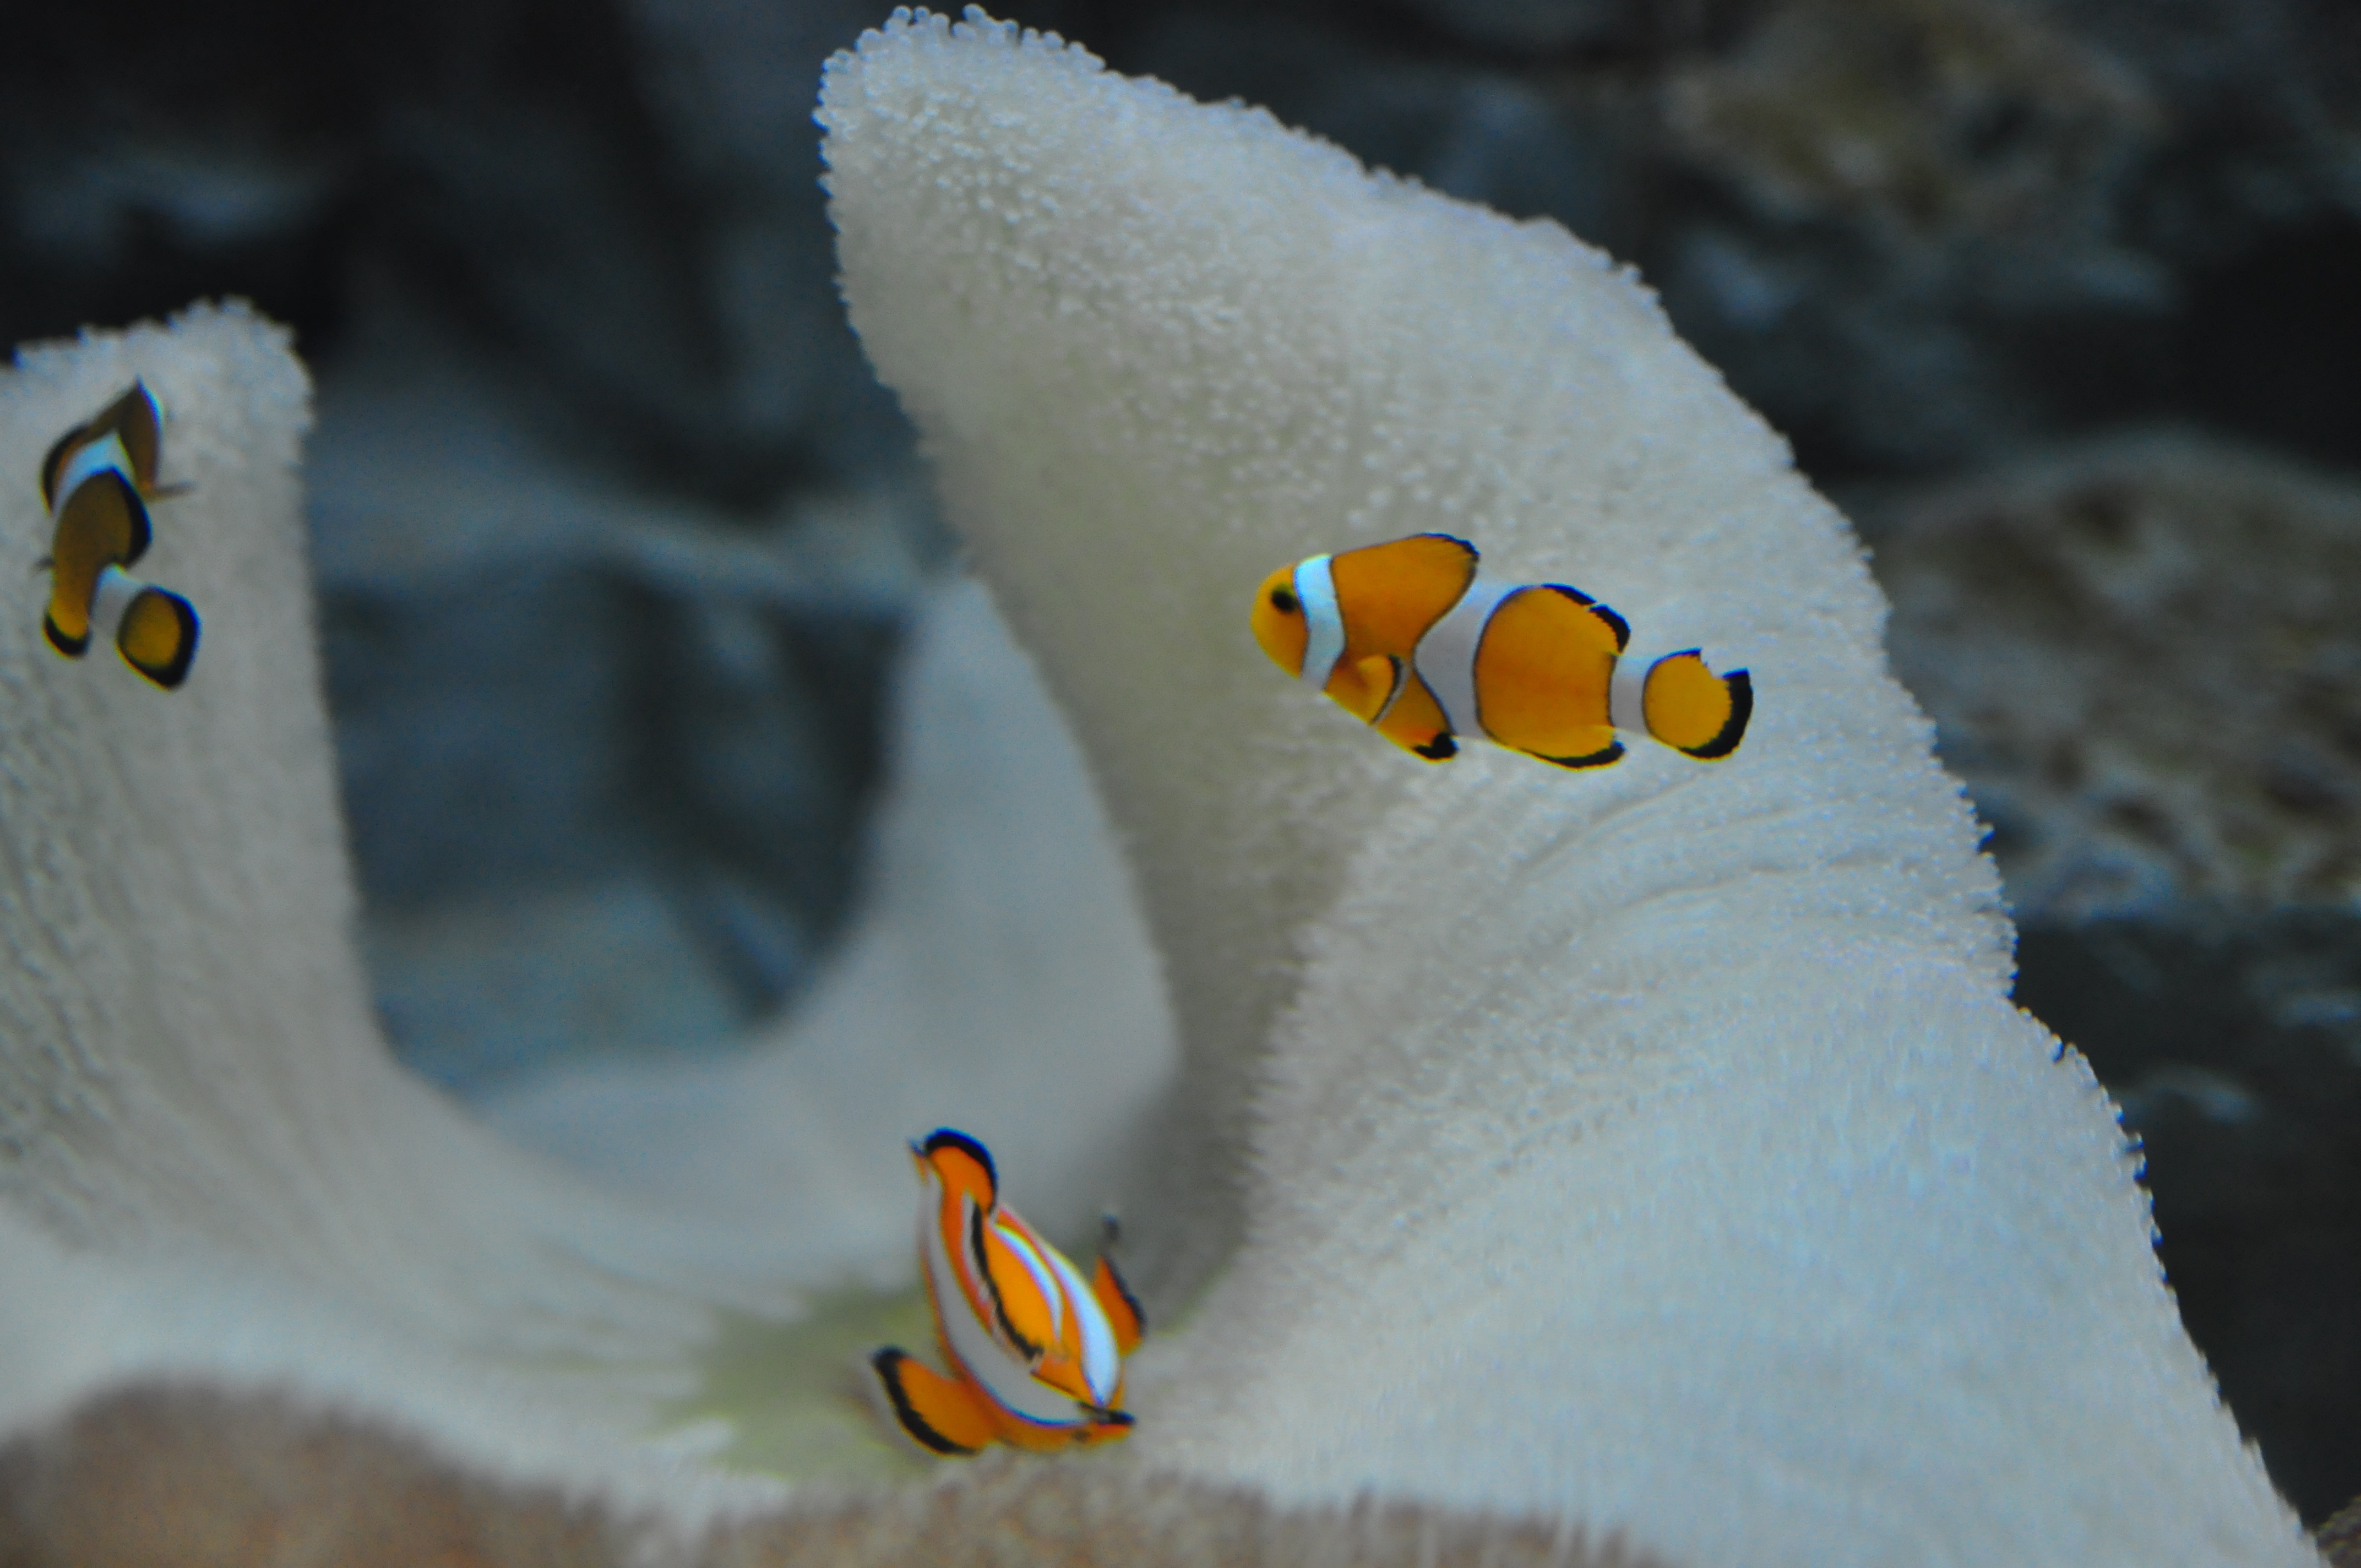
water, nature, snow, bird, white, flower, glass, animal, swim, zoo, pet, beak, tropical, color, aquatic, fish, world, close up, aqua, decorative, aquarium, tank, water bird, macro photography, fish tank, pomacentridae